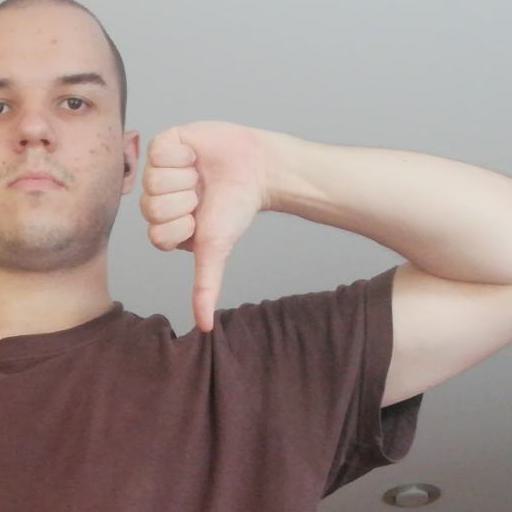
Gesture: dislike